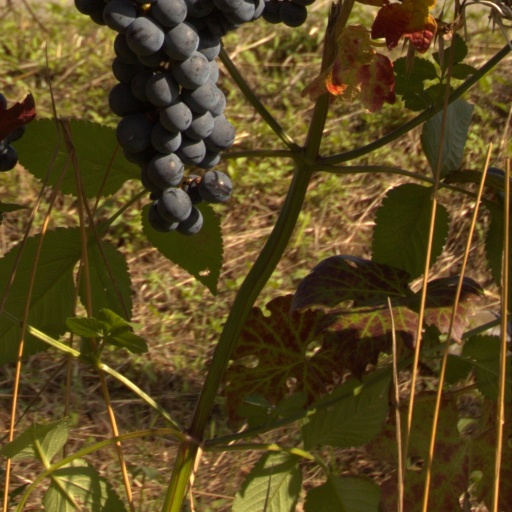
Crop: grape